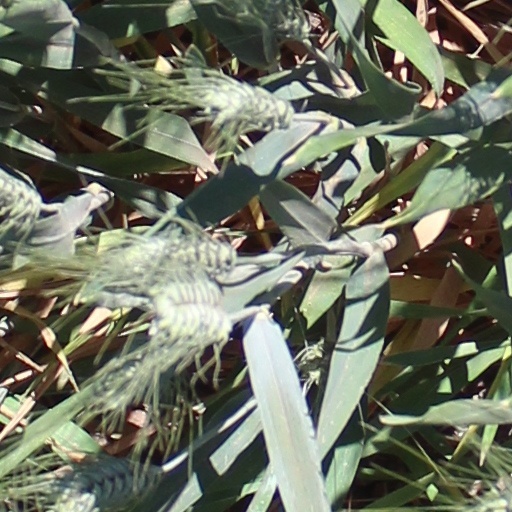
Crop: wheat